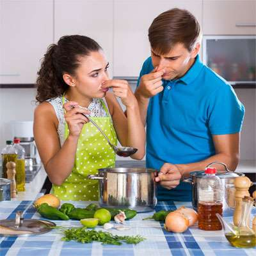
the sense of smell can vary from person to person